List of birds of Tennessee

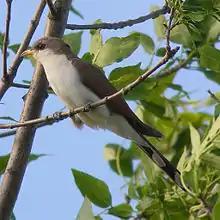
Yellow-billed cuckoo

The family Cuculidae includes cuckoos, roadrunners, and anis. These birds are of variable size with slender bodies, long tails, and strong legs. The Old World cuckoos are brood parasites. Three species have been recorded in Tennessee.